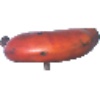
Label: Banana Red 1